Battle of Kırkdilim

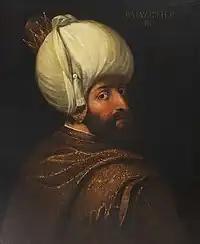
18th-century portrait of Sultan Bayezid

The main source of the events surrounding the battle is the "Bazm u Razm", written by Aziz ibn Ardashir Astarabadi, one of Burhan al-Din's courtiers. Manuel II's letters provide additional information, particularly pertaining to the chronology of the campaign; traditionally, historiography placed the campaign in 1392, but Manuel did not participate in a campaign in 1392, and the historian Elisabeth Zachariadou has shown that Bayezid was likely campaigning in the northwestern Balkans in that year (see below).